The Mind Reader

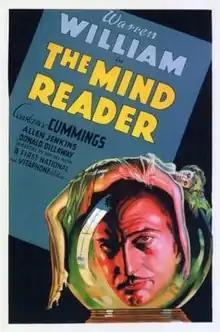
Theatrical release poster

The Mind Reader is a 1933 American pre-Code drama film directed by Roy Del Ruth and written by Robert Lord and Wilson Mizner. The film stars Warren William, Constance Cummings, Allen Jenkins, Natalie Moorhead, Mayo Methot and Clarence Muse. The film was released by Warner Bros. on April 1, 1933. The film was based on a play by Vivian Crosby.